Winger (ice hockey)

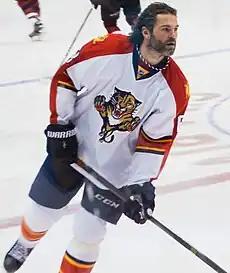
Jaromír Jágr is the third-highest-scoring winger in NHL history, following Alex Ovechkin and Gordie Howe, and is second overall to centre Wayne Gretzky in total points.

Winger, in the game of ice hockey, is a forward position of a player whose primary zone of play is along the outer playing areas. They typically flank the centre forward. Originally the name was given to forward players who went up and down the sides of the rink. Wingers generally have the least defensive responsibilities out of any position on the ice, however they are still tasked with defensive duties such as forechecking duties or covering the point in the defensive zone.